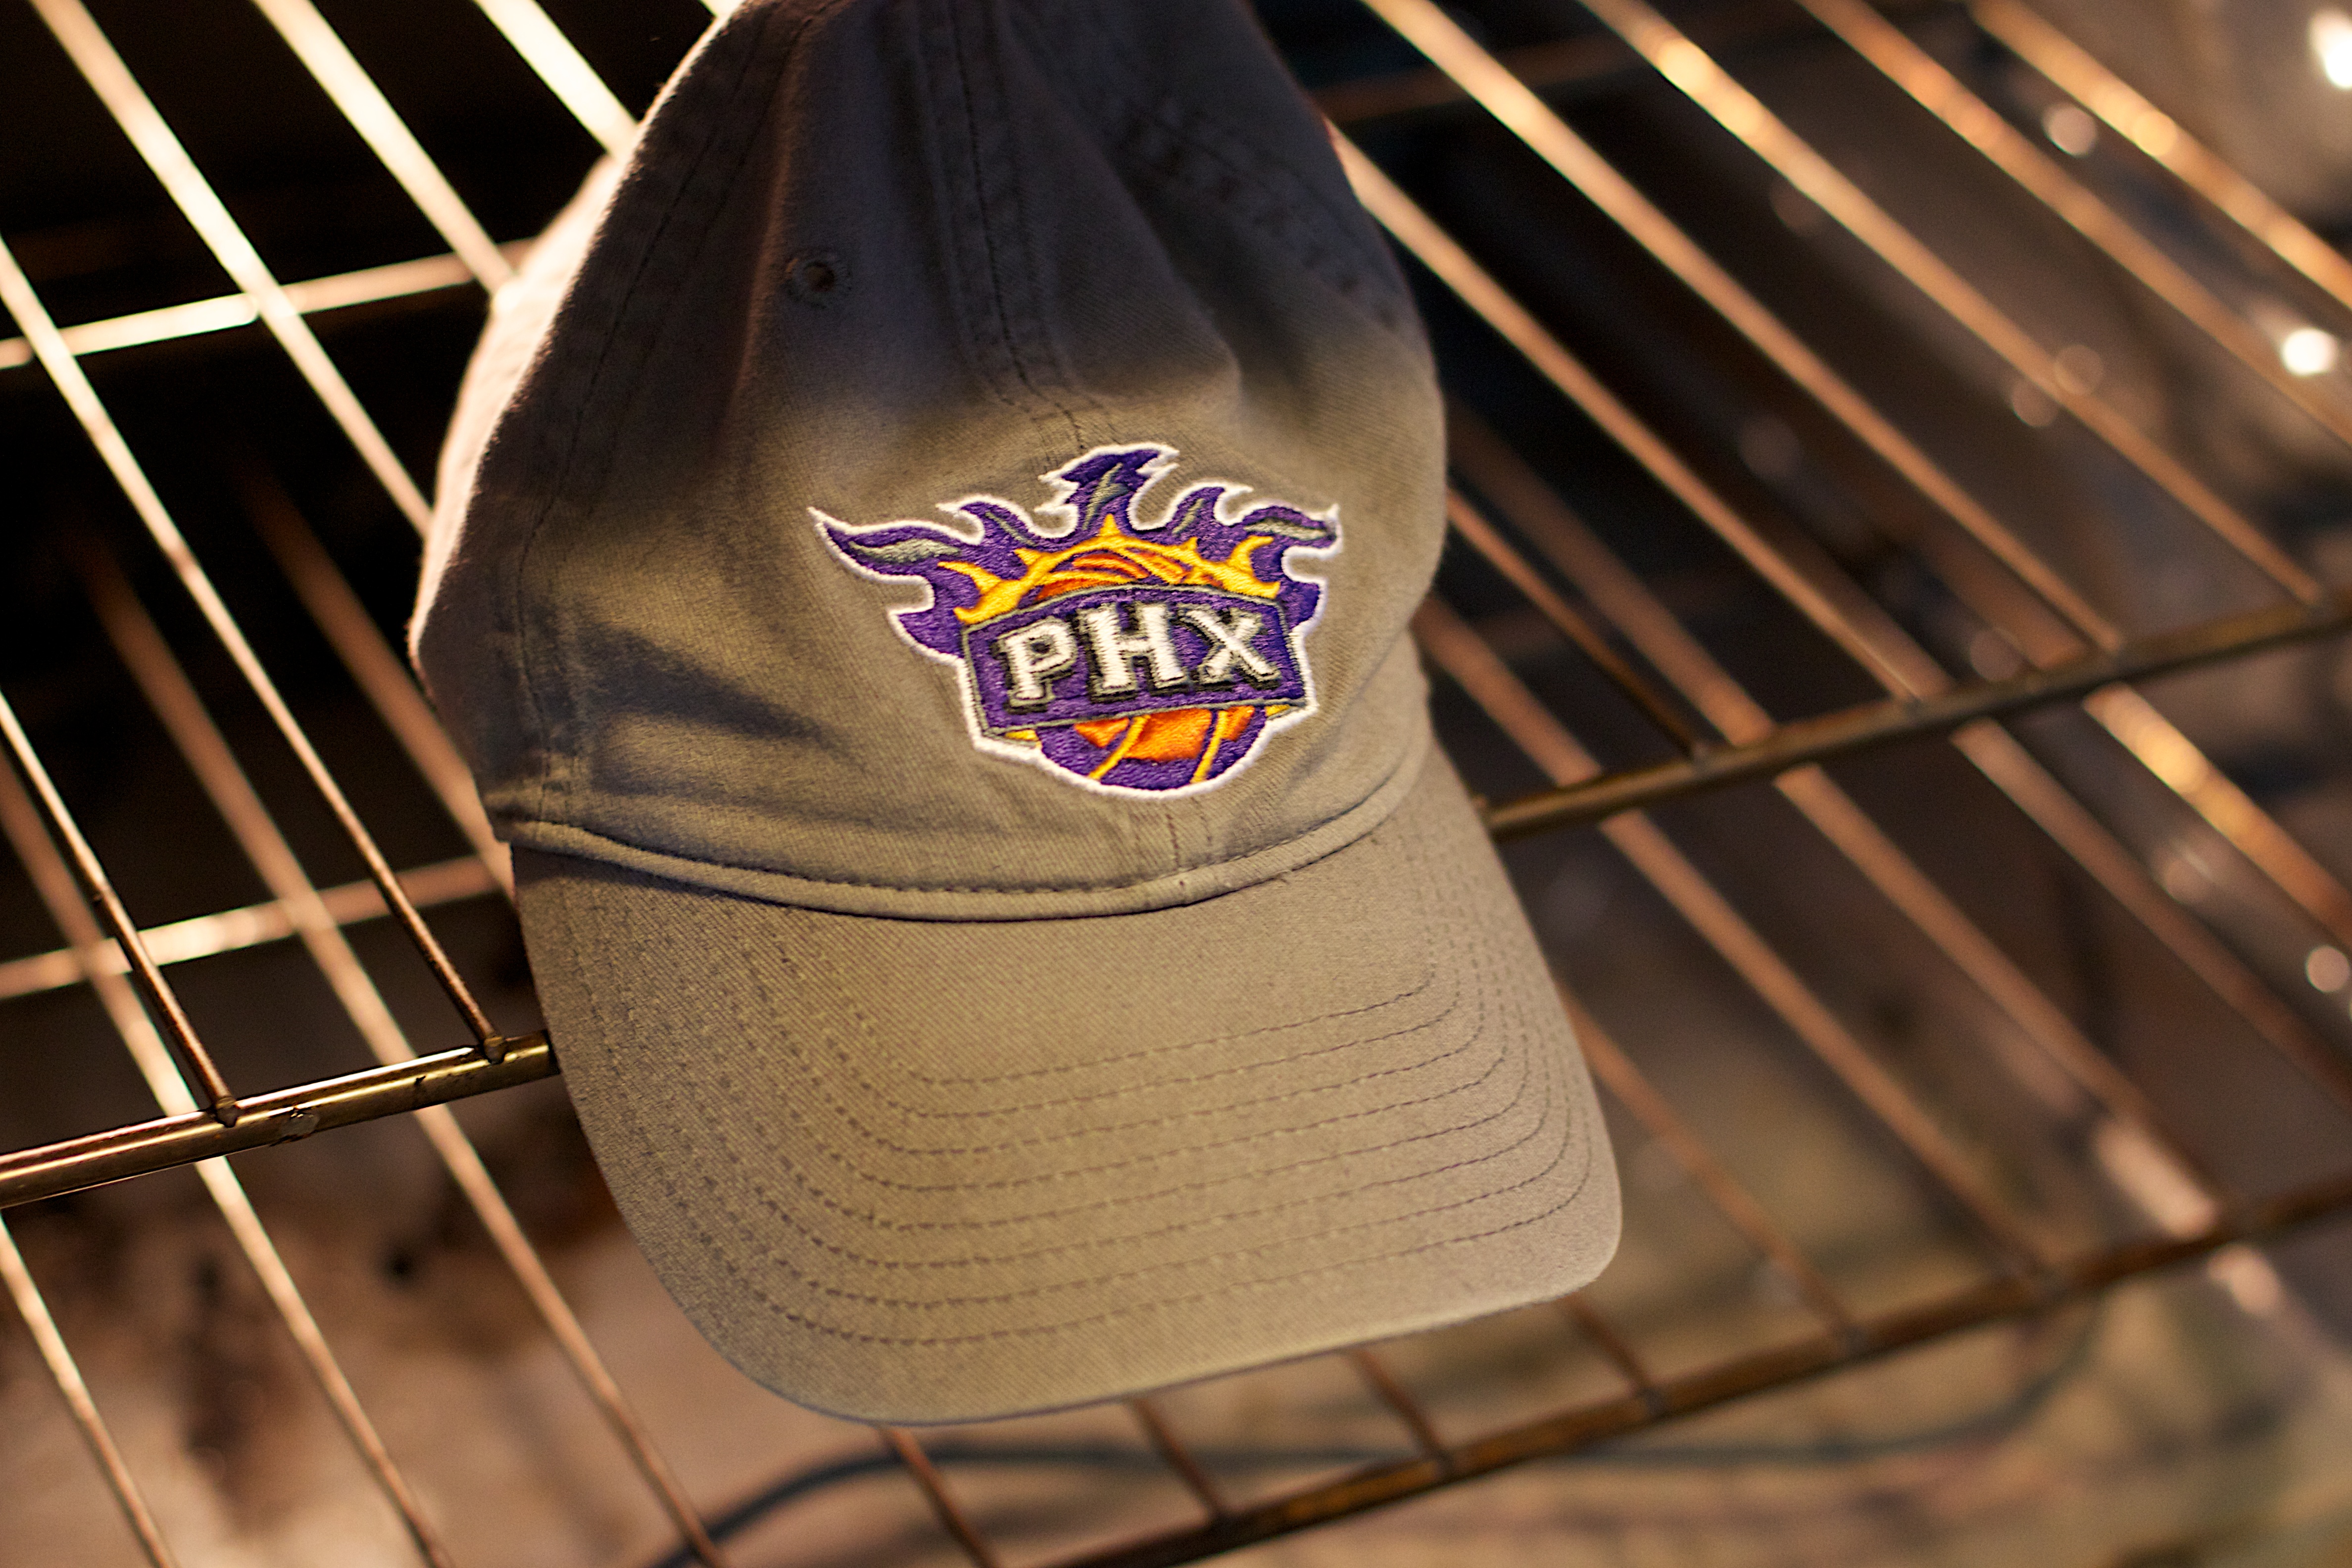
white, color, clothing